Huduga Hudugi

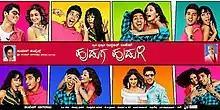
Poster

Huduga Hudugi is a 2010 Kannada-language comedy film written and directed by Indrajit Lankesh. The film features Dhyan and Lekha Washington in the lead roles, whilst other noted actresses play roles in the film. The film was launched in 2008 as "Thunta Thunti" with Ganesh and Praneetha in the lead roles and then a second launch was conducted in March 2010 with Ganesh and Ishita Sharma but the pair later opted out of the project.